Karnay

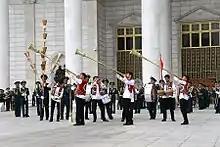
Members of a Tajik Military Brass Band playing Karnays.

The "muiuz kernei" is an ancient instrument made from a curved mountain goat horn, ranging in length between 30 and 40 cm. The instrument does not have a mouthpiece and gives only a few sounds of thick, soft timbre. The Military Brass Band of the Commandant Regiment of the Ministry of Defense of Tajikistan (the only military band in the world to use karnays) uses the Muiuz kernei.